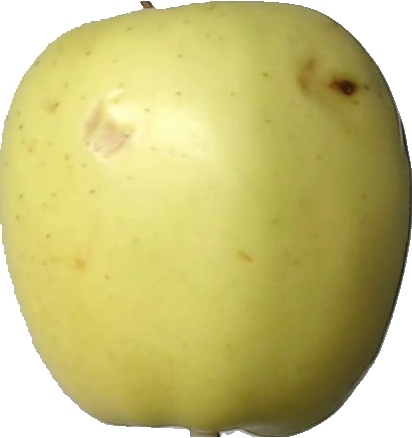
Label: apple_golden_2